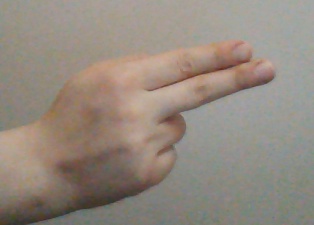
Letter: ain